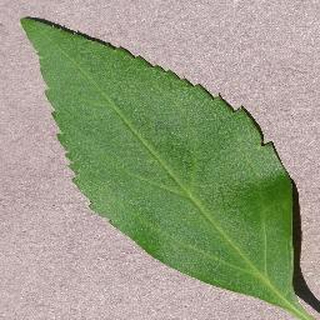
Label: healthy_cherry